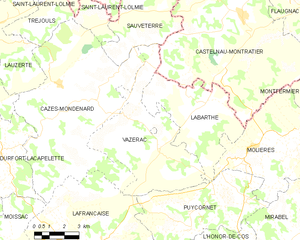
Carte des communes françaises Vazerac